Unpaid work

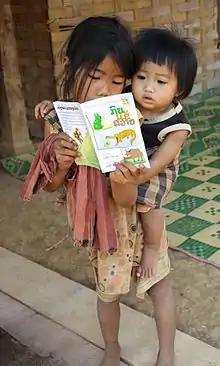
Older child caring for younger child as a form of unpaid care work

Time use surveys show that women spend far more time doing unpaid work than men. With women spending more time providing unpaid domestic work than men, women are also spending less time in the workforce and, therefore, bringing in lower incomes to the household. Because women are traditionally believed to bring in less income than men, women are discouraged from investing in education and skills. This further entrenches women into domestic unpaid work, creating a cycle of social norms that is difficult to break and exacerbates gender inequality.